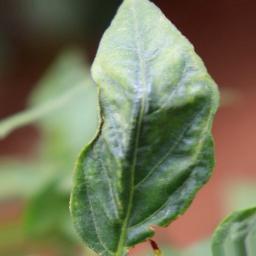
Label: mites_and_trips